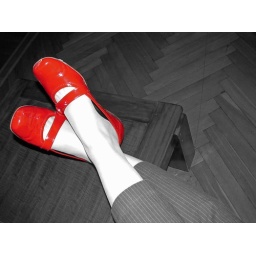
155|365 relax in red shoes